Laonikos Chalkokondyles

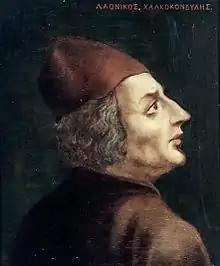
Early modern painting of Laonikos Chalkokondyles

Laonikos Chalkokondyles, also latinized as Laonicus Chalcocondyles, was a Byzantine Greek historian from Athens. He is known for his "Demonstrations of Histories" in ten books, which record the last 150 years of the Byzantine Empire.